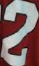
Number: 2